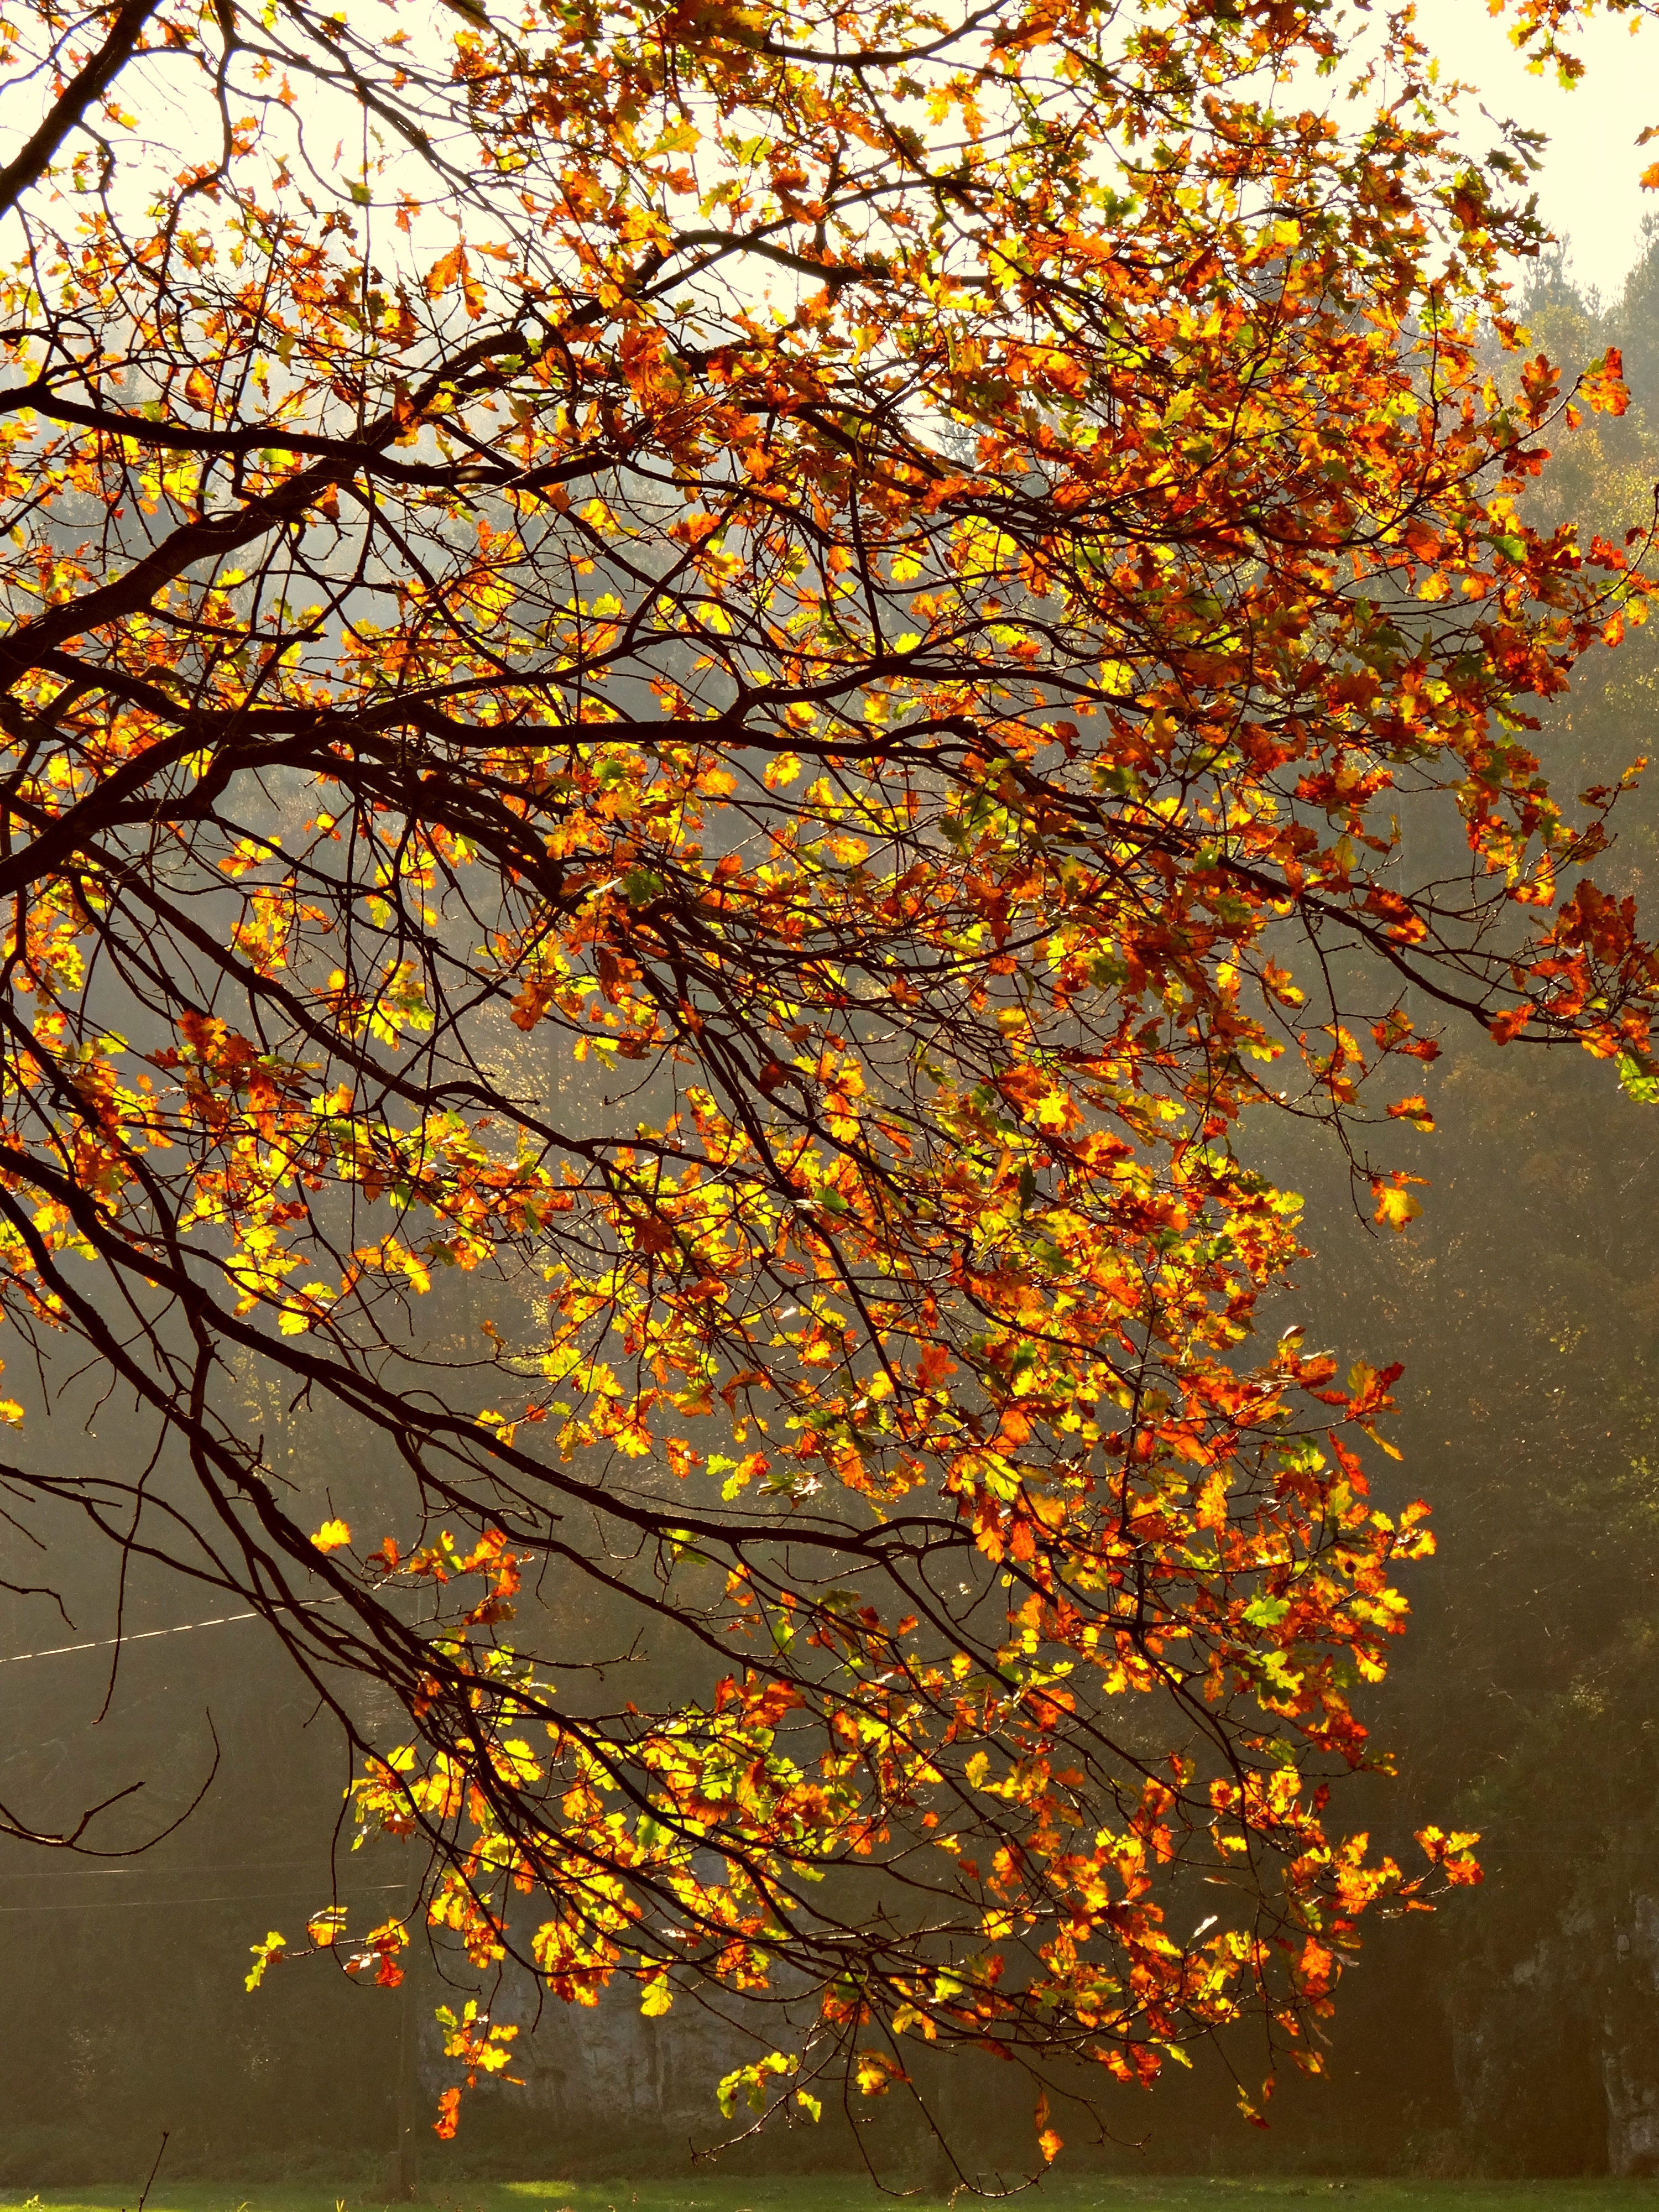
tree, branch, plant, sunlight, leaf, flower, foliage, autumn, season, maple tree, deciduous, autumn gold, scenically, flowering plant, woody plant, land plant